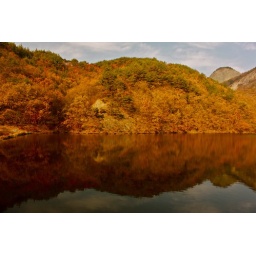
A small lake along the trail to Tapsa, a temple at the base of Maisan Mountain in Jeollabuk-do.